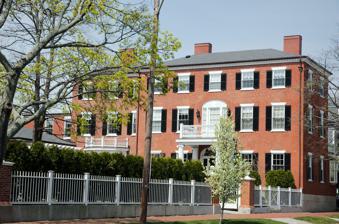
Building: Joseph Story House
Country: United States of America
Year built: 1811
Historic house in Massachusetts, United States United States historic place Joseph Story House U.S. National Register of Historic Places U.S. National Historic Landmark U.S. Historic district Contributing property Show map of Massachusetts Show map of the United States Location 26 Winter Street, Salem, Massachusetts Coordinates 42°31′29″N 70°53′27″W / 42.52472°N 70.89083°W / 42.52472; -70.89083 Area 1.1 acres (0.45 ha) Built 1811 Architectural style Federal Part of Salem Common Historic District ( ID76000303 ) NRHP reference No. 73001952 Significant dates Added to NRHP November 7, 1973 Designated NHL November 7, 1973 Designated CP May 12, 1976 The Joseph Story House is a historic house facing the Salem Common in Salem, Massachusetts . Built in 1811, this house was home from then until his death of United States Supreme Court Associate Justice Joseph Story (1779–1845), a leading jurist of the time, and an influential figure in the early years of Harvard Law School . A well-preserved example of Federal architecture executed in brick, it is a National Historic Landmark . Description and history The Story House is a three-story brick structure with a hip roof and two interior chimneys. The walls are laid in Flemish bond, with granite trim above and below the windows. The windows are six-over-six sash windows, with those on the third floor shorter than those on the lower floors. A three-story addition, narrower in depth than the main block and set back, extends to the left. The main entrance, centered on the main block, is sheltered by a portico that is probably early 20th century. The front of the ell has a bay window of similar vintage and styling. The interior is very well preserved, retaining original woodwork, plasterwork, and other decorative elements. The house was built in 1811 for Joseph Story , who was in that same year named an Associate Justice of the United States Supreme Court by President James Madison ; just 32 at the time, he was its youngest-ever justice. During his distinguished career on the bench, he made groundbreaking jurisprudence, particularly in the area of admiralty law , and was known for his erudite and thoroughly-thought opinions. He also rendered opinions important in establishing and defining the relationship between the federal government and the states. Story owned the house until his death in 1845. His most notable guests included James Madison (in 1817) and the Marquis de Lafayette . The house is also the birthplace in 1819 of Story's son William Wetmore Story , a well-known sculptor. The house is located in the Salem Common Historic District (Salem, Massachusetts) and was designated a National Historic Landmark and listed on the National Register of Historic Places in 1973. See also National Register of Historic Places listings in Salem, Massachusetts National Register of Historic Places listings in Essex County, Massachusetts List of National Historic Landmarks in Massachusetts List of historic houses in Massachusetts References